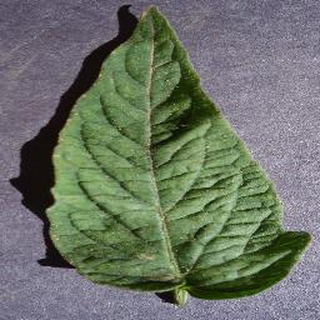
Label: healthy_tomato